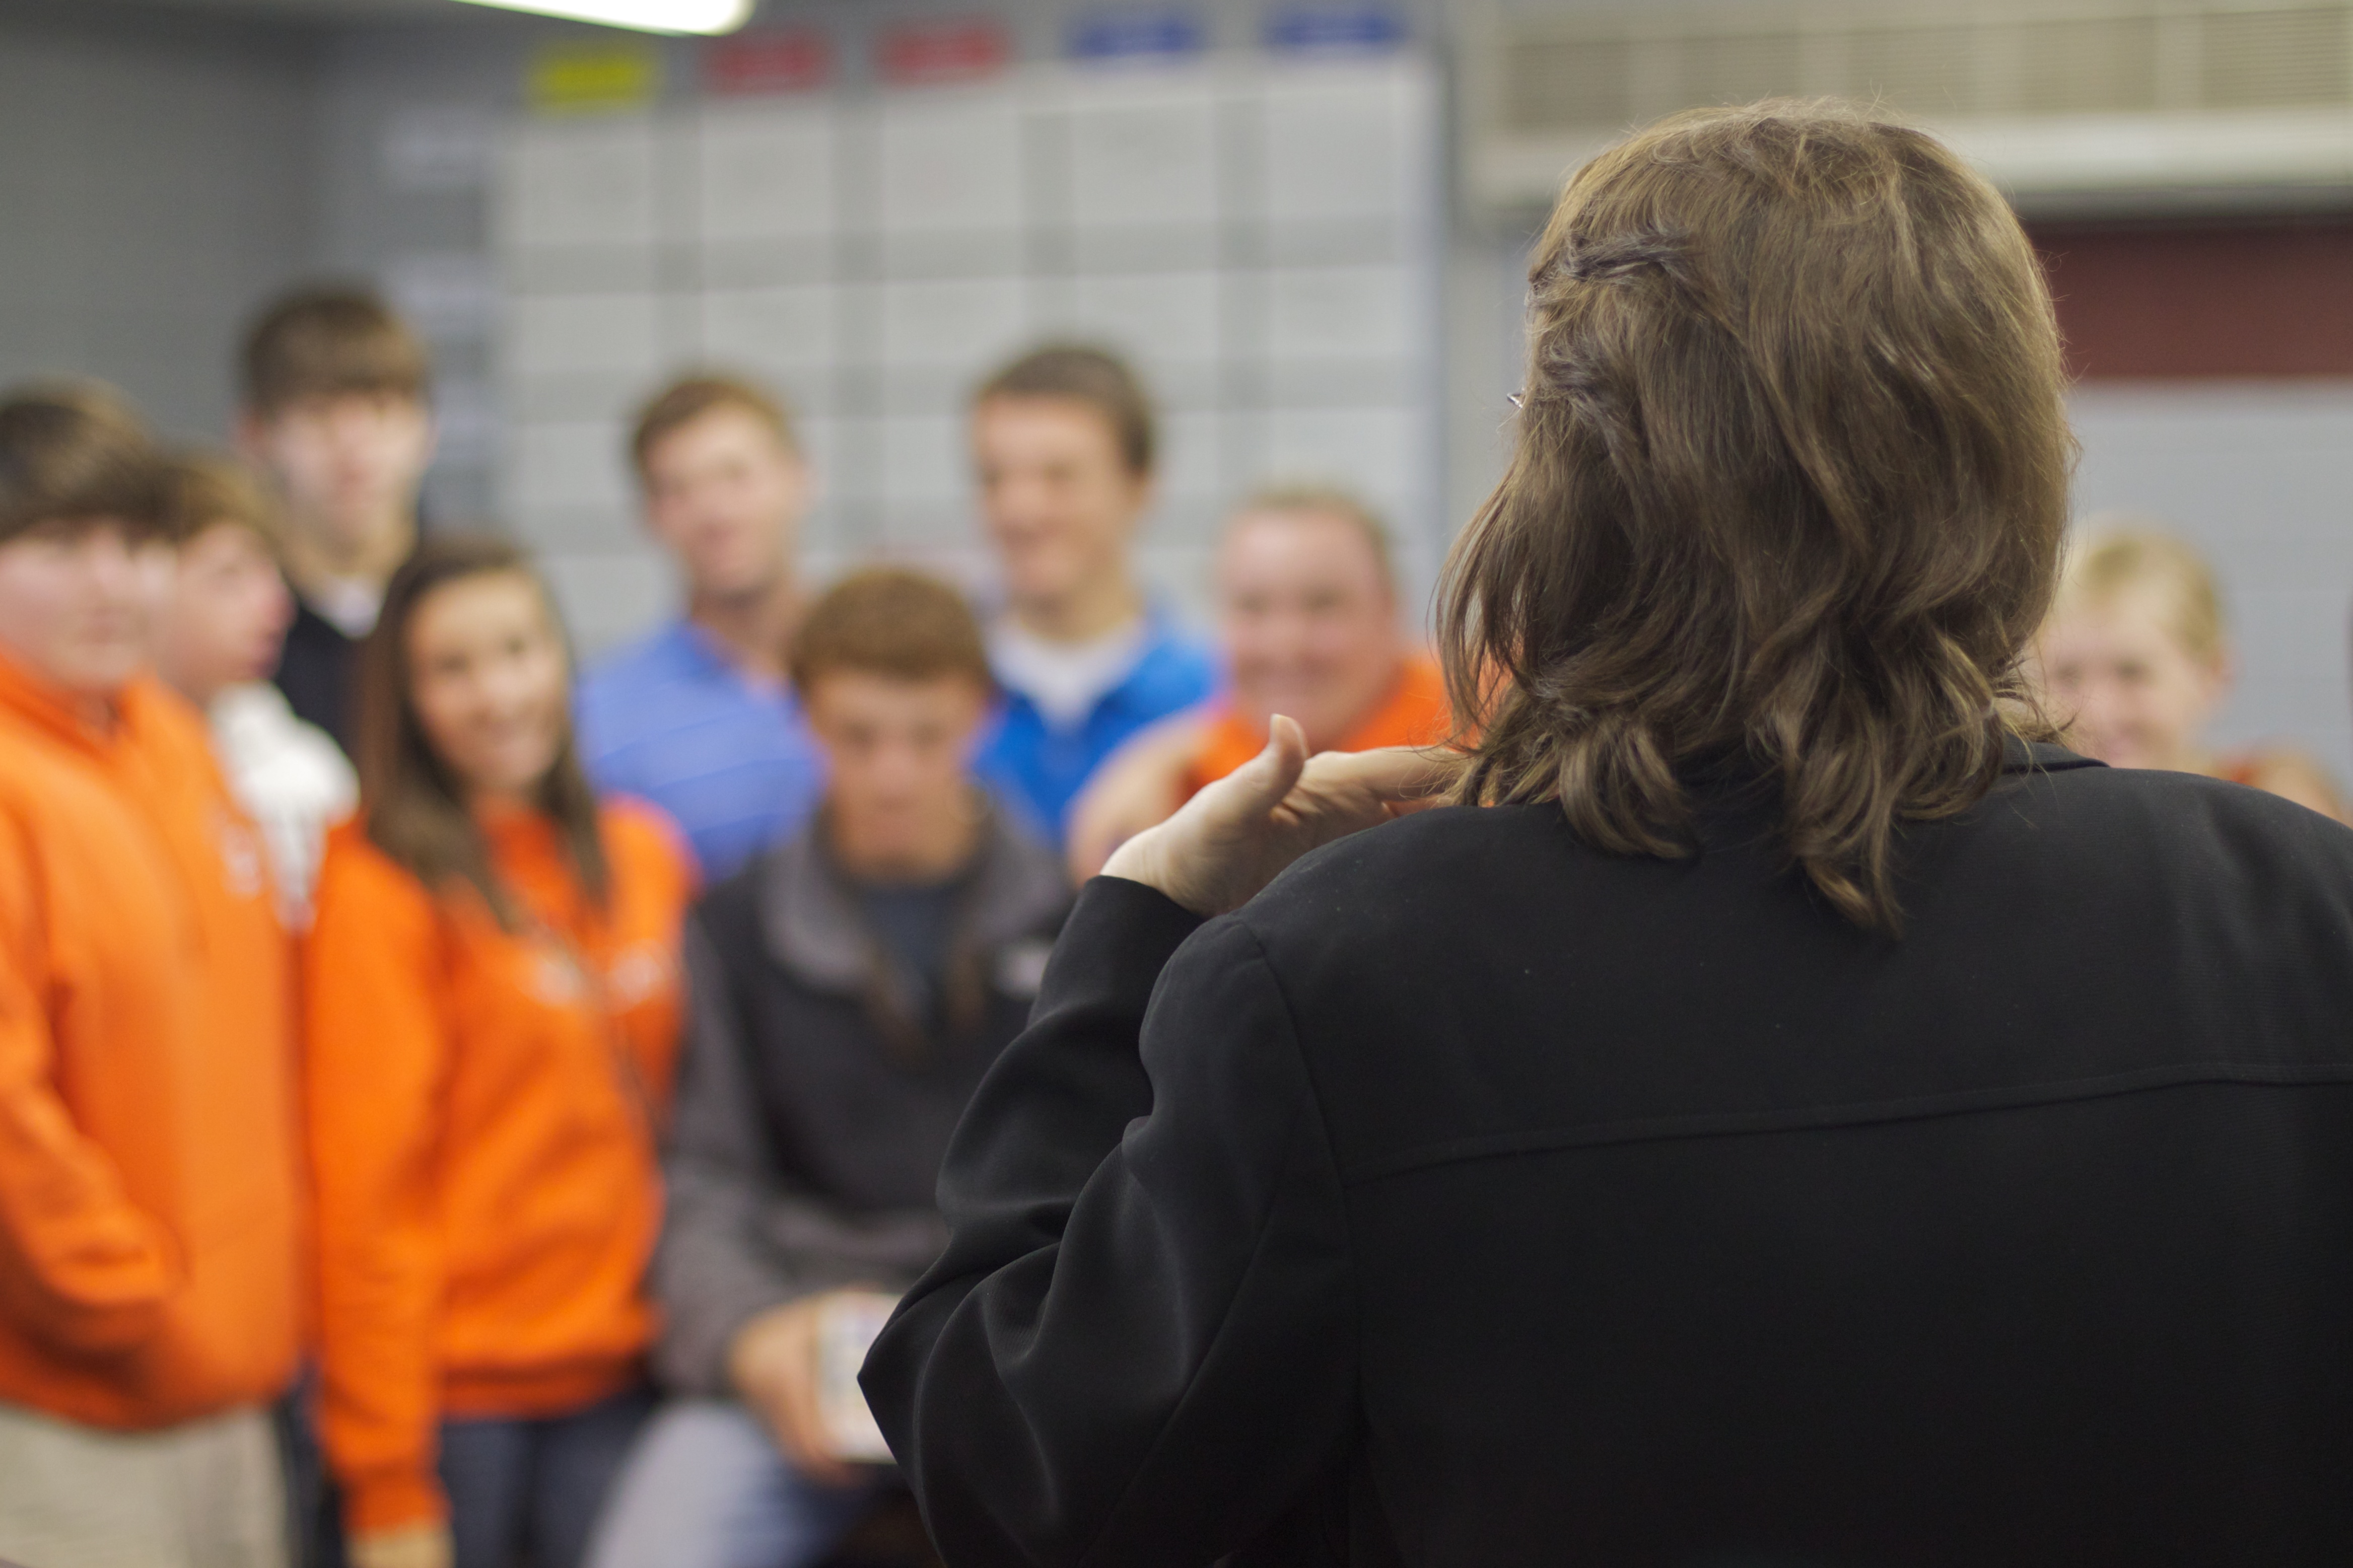
youth, sports, odyssey